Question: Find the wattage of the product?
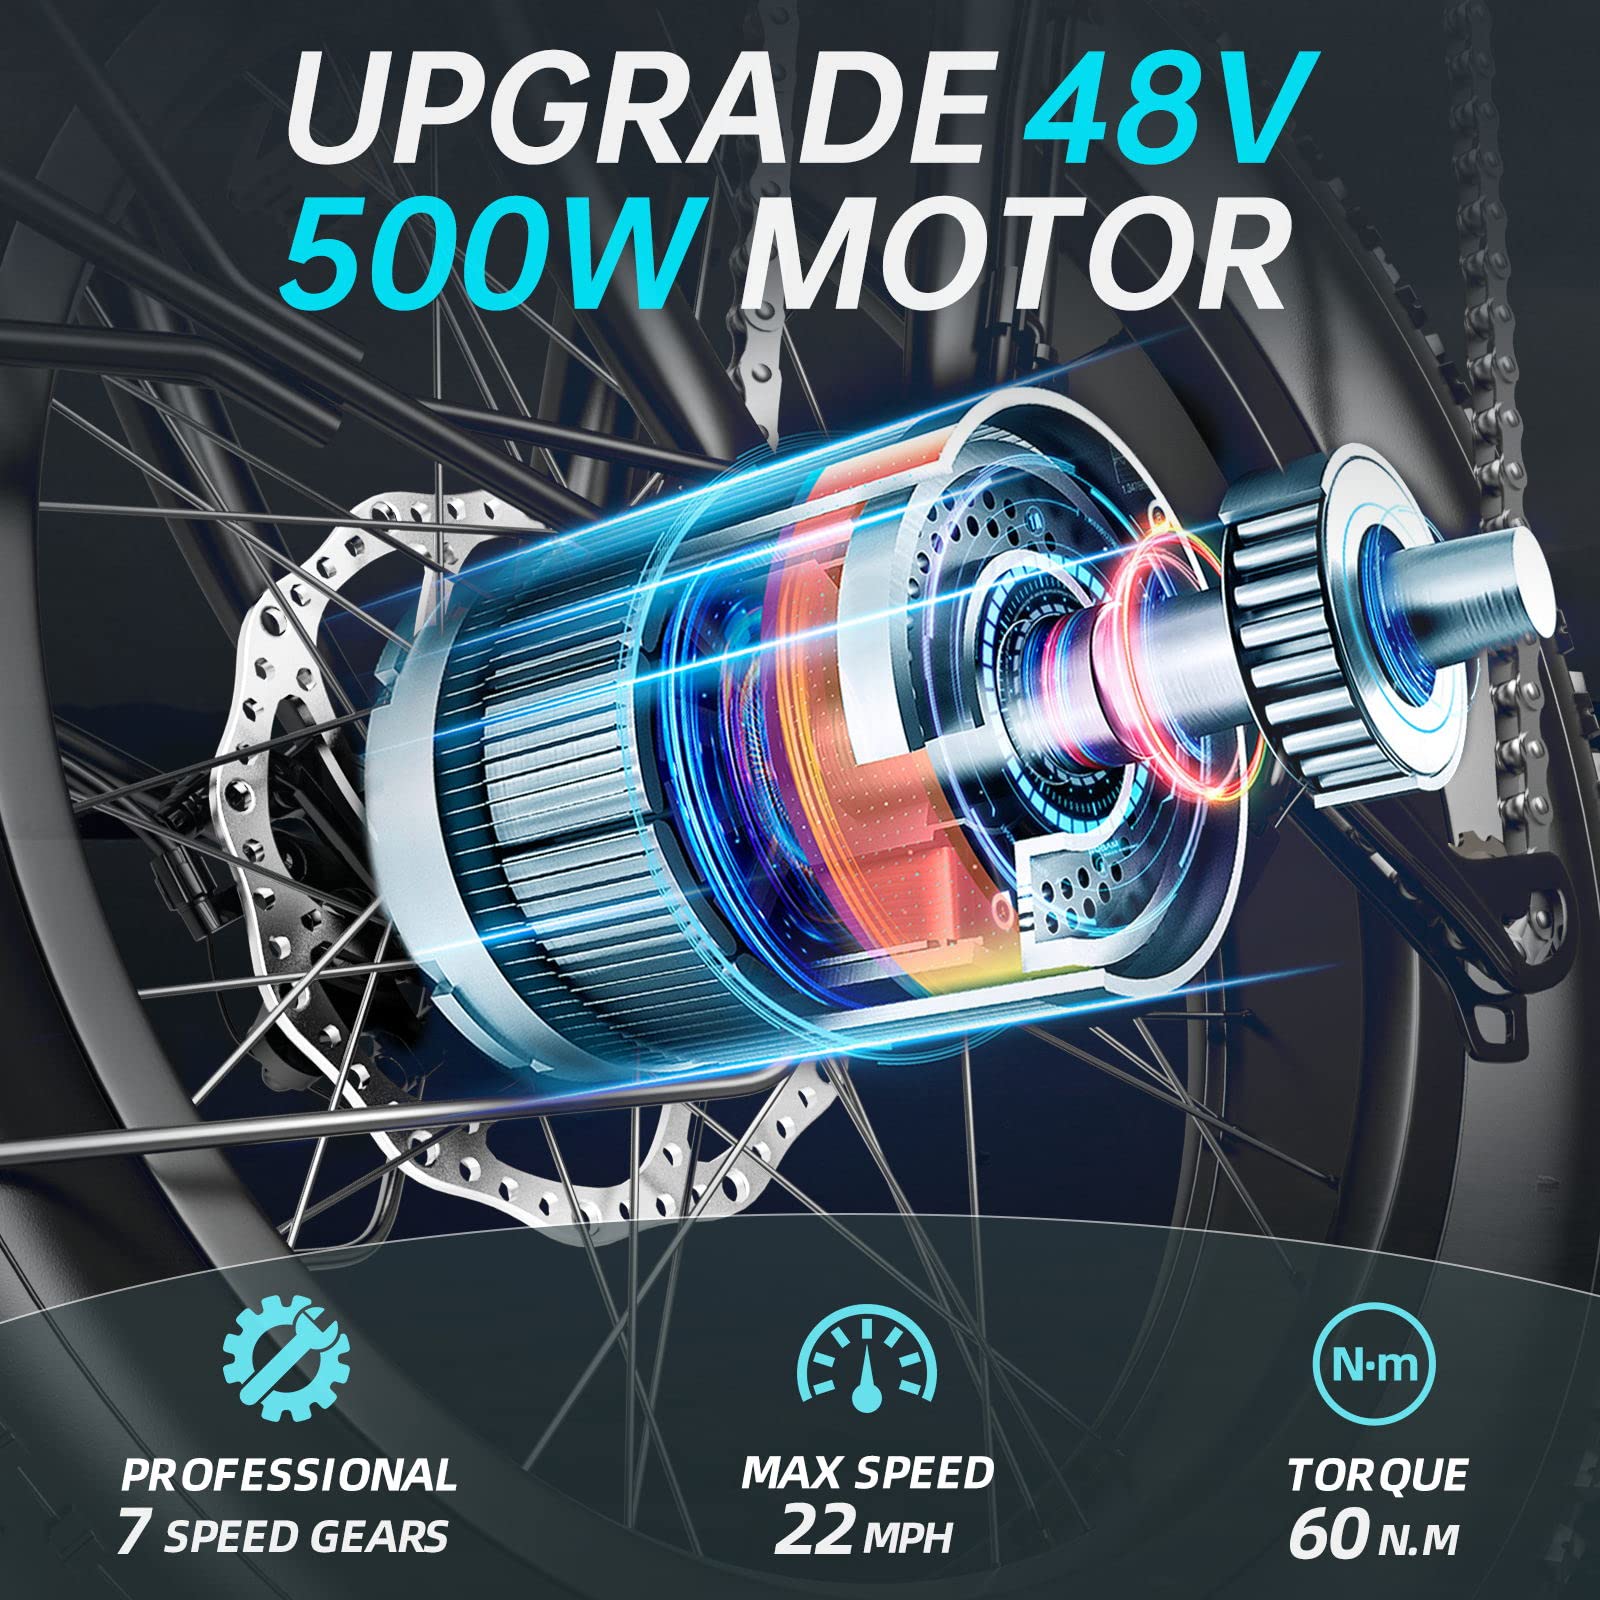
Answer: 500.0 watt